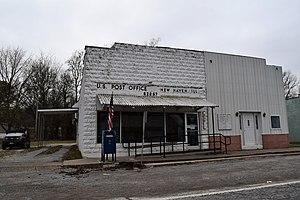
New Haven est un village du comté de Gallatin dans l'Illinois, aux États-Unis. Situé au nord-est du comté, il est incorporé le 7 août 1894.